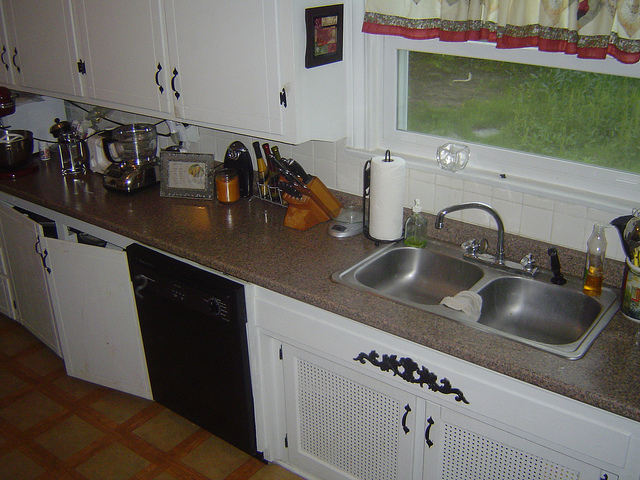
user: Given an image and a question. Answer the question in a short answer. Question: What brand of paper towels do they own? Short Answer:
assistant: bounty